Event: Nepal Earthquake
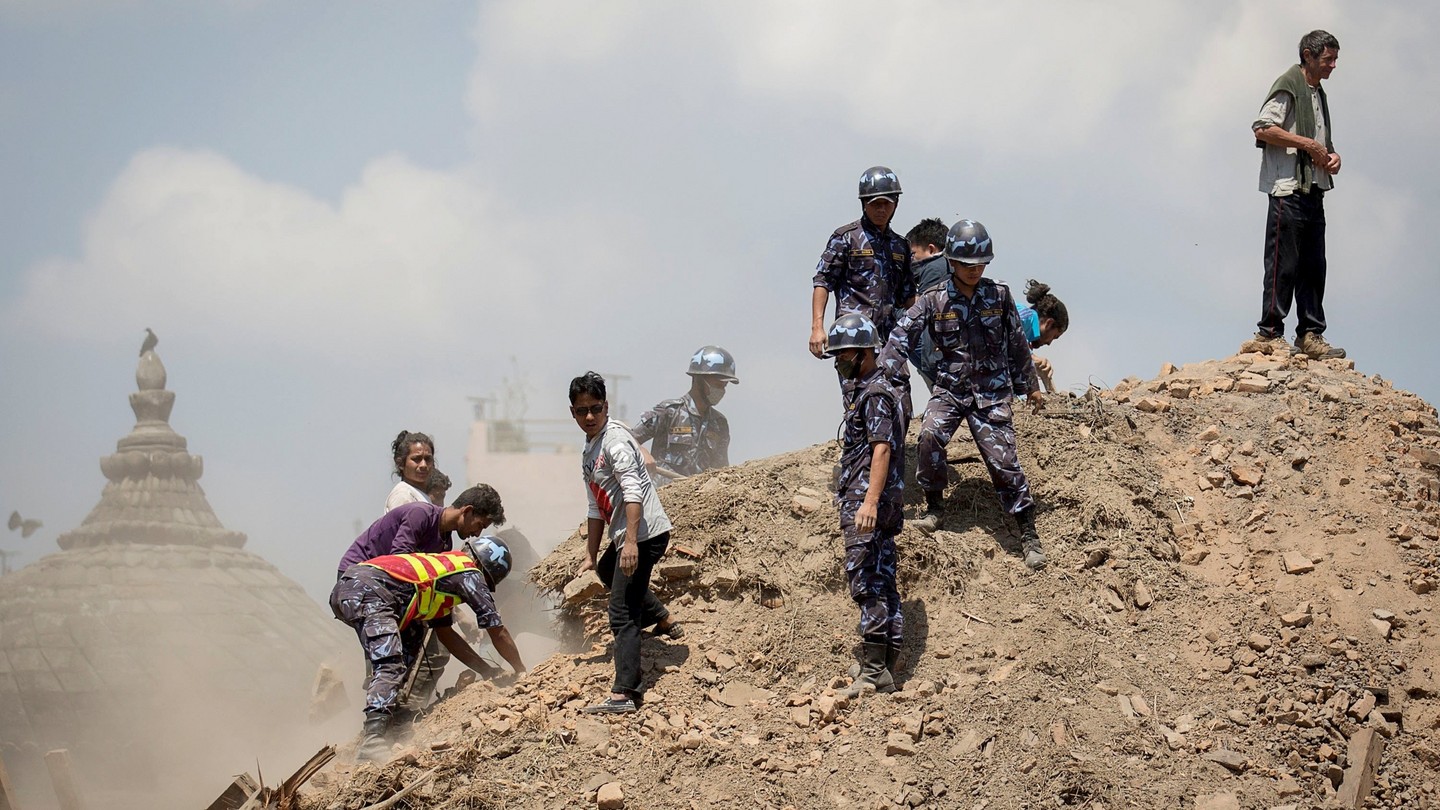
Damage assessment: damage